Invepar

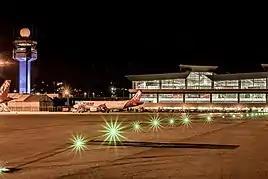
GRU Airport at night

São Paulo International Airport has been run by Concessionária do Aeroporto Internacional de Guarulhos S.A. since 2012. In 2017, a daily average of 104 thousand passengers passed through the airport, with around 800 takeoffs and landings every day. 37.8 million people boarded or deboarded almost 270 thousand flights in 2017. It is the main distribution hub for flights in Brazil, with 88 regular destinations, 46 international and 42 domestic.